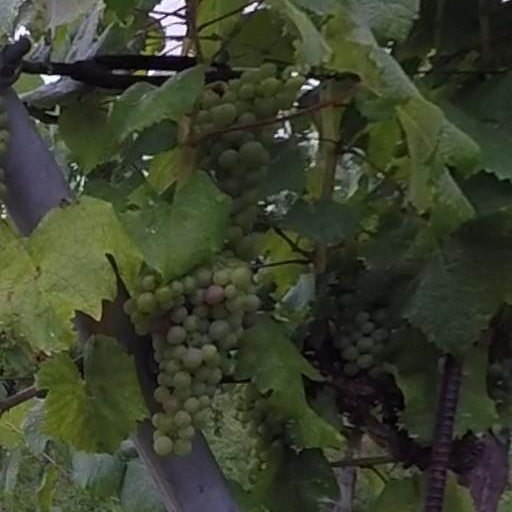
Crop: grape